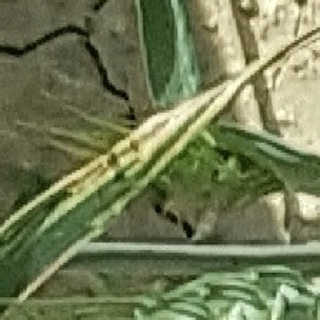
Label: wheat_yellow_rust